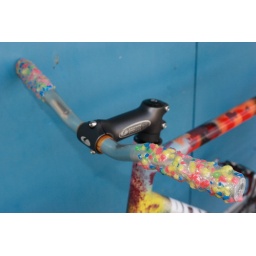
Grips made out of ground up super balls dipped in clear rubber.